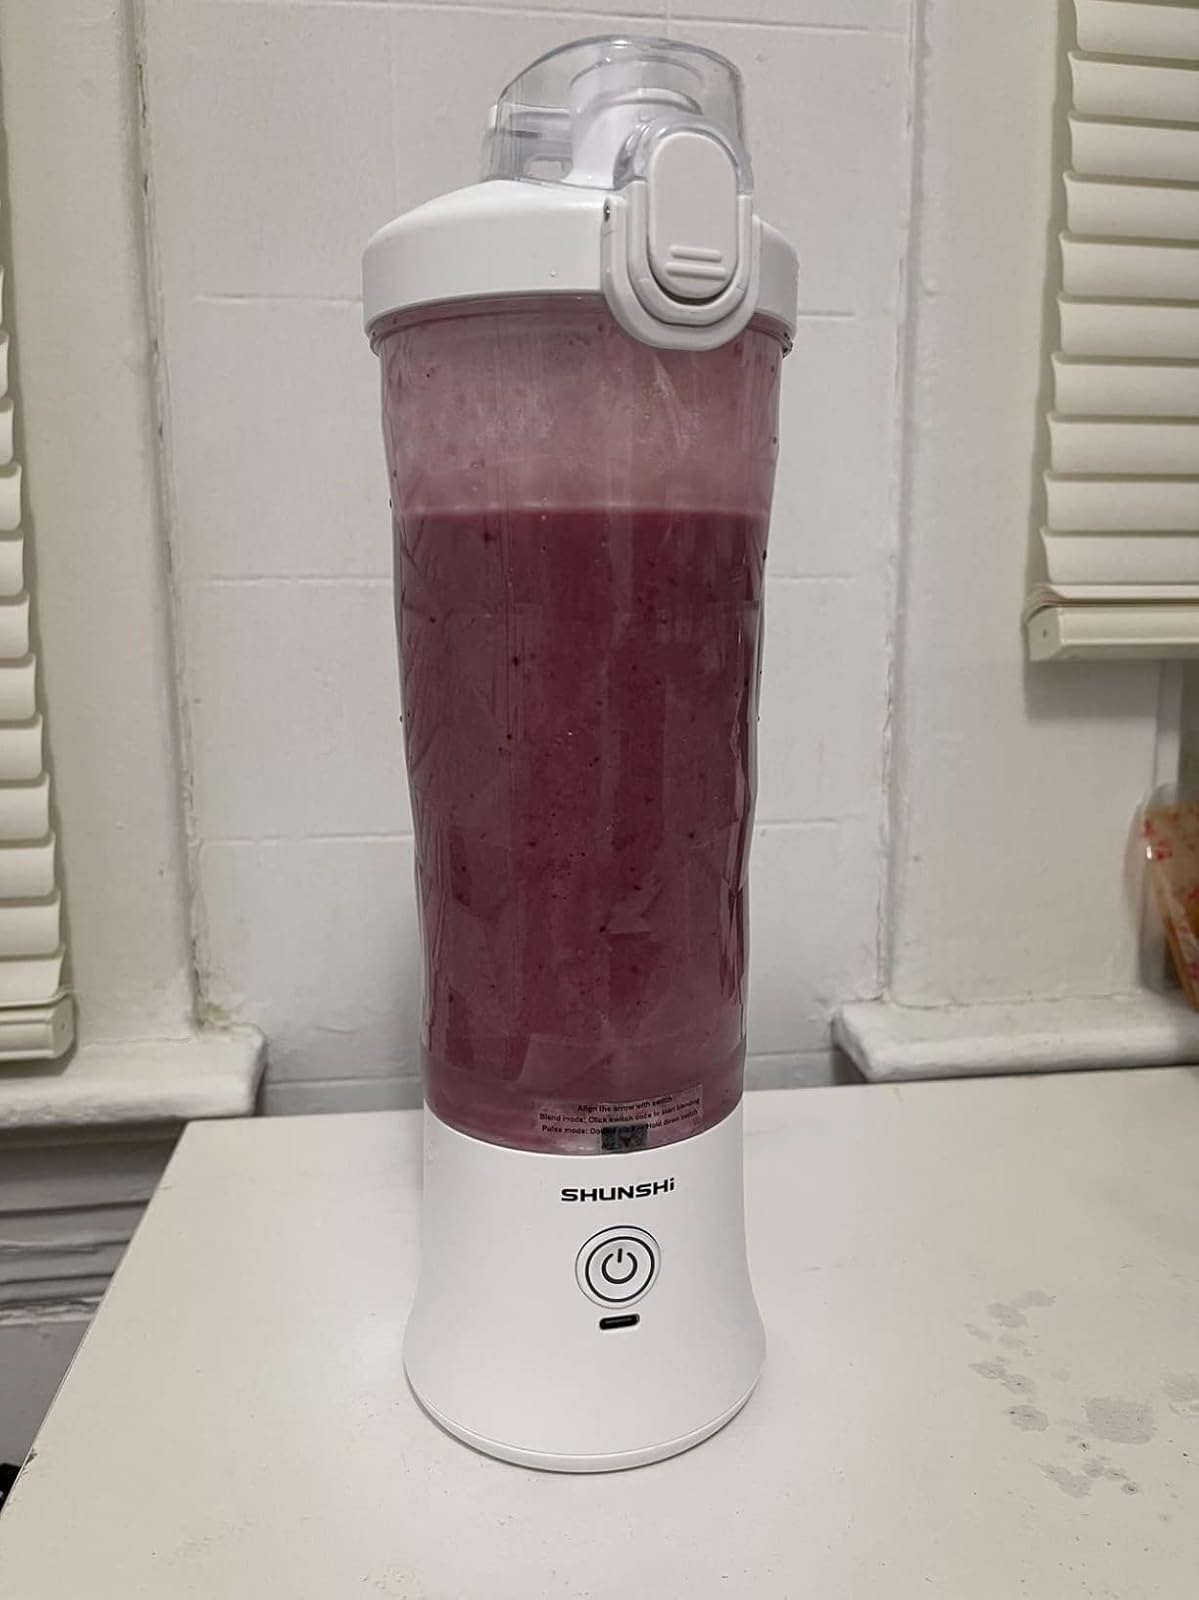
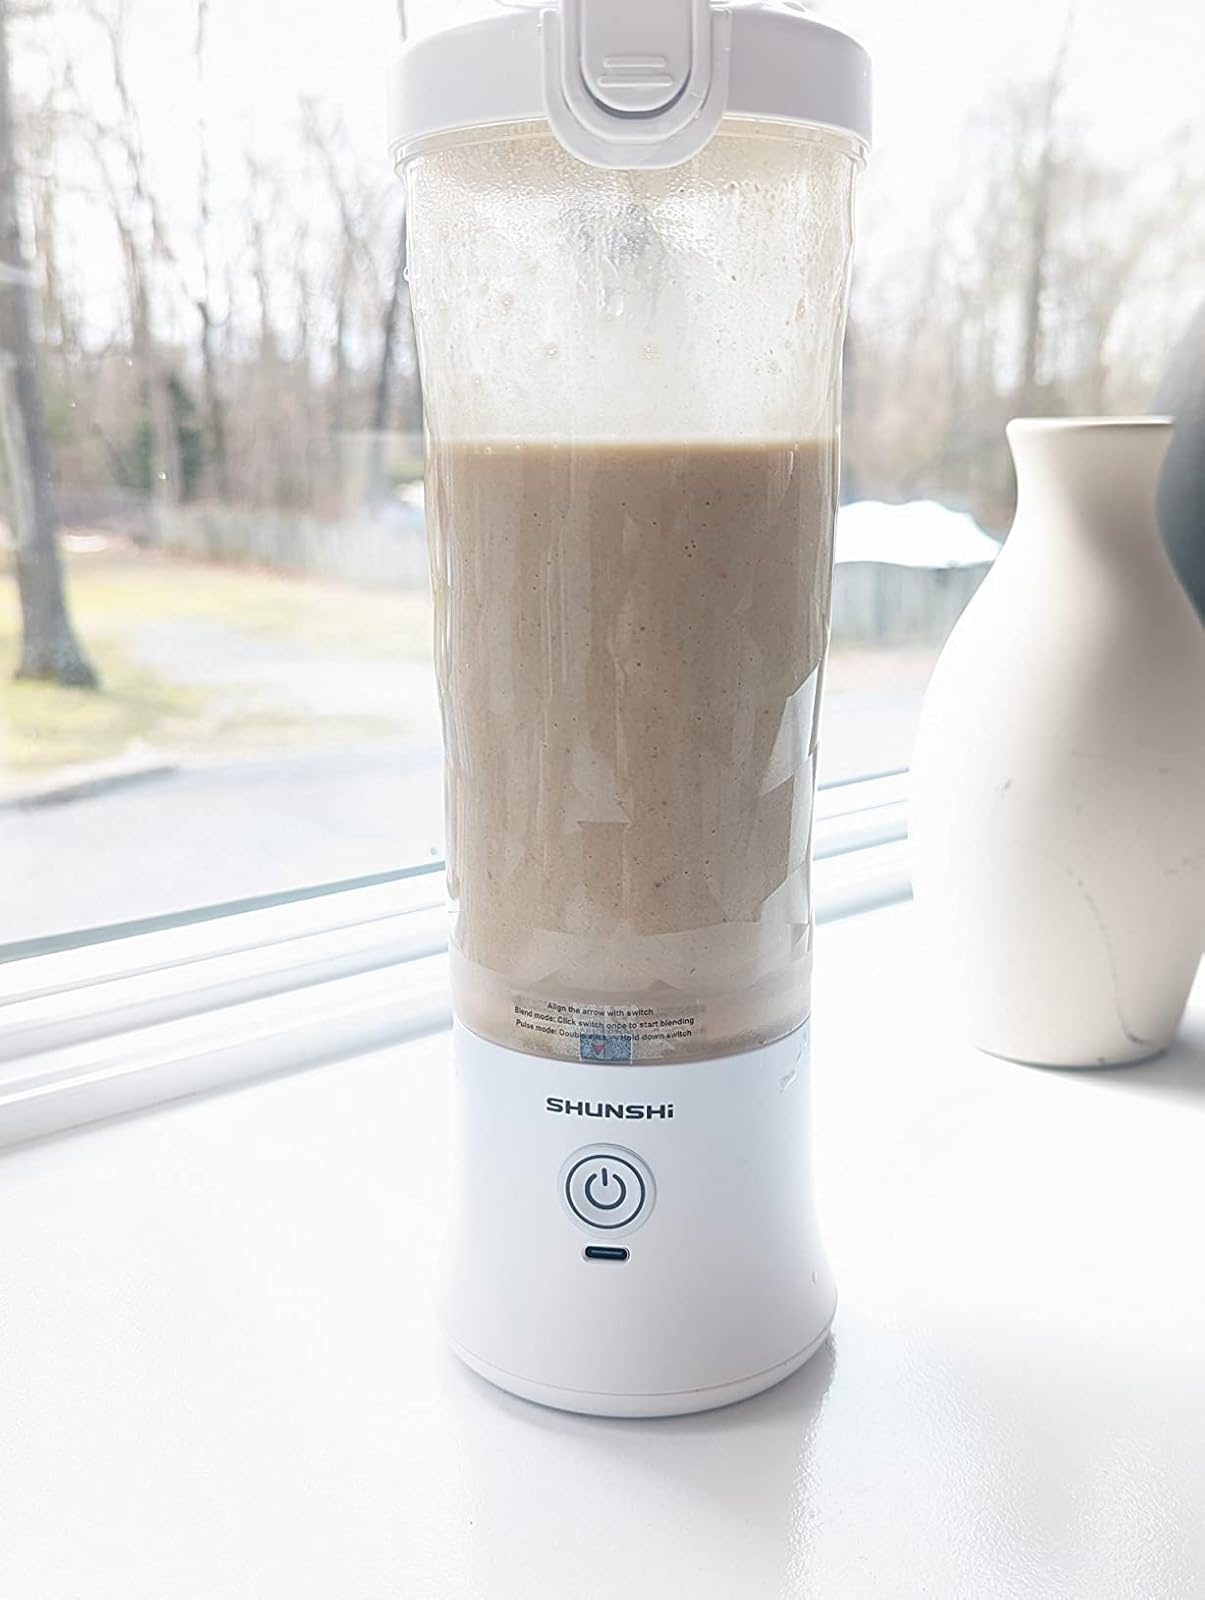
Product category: items_blender
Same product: yes